Dresden

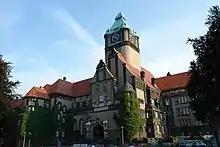
TU Dresden

The Saxon State Opera descends from the opera company of the former electors and Kings of Saxony. Their first opera house was the , opened in 1667. The Opernhaus am Zwinger presented opera from 1719 to 1756, when the Seven Years' War began. The later Semperoper was completely destroyed during the bombing of Dresden during the second world war. The opera's reconstruction was completed exactly 40 years later, on 13 February 1985. Its musical ensemble is the "Sächsische Staatskapelle Dresden", founded in 1548. The Dresden State Theatre runs a number of smaller theatres. The Dresden State Operetta is the only independent operetta in Germany. The "Herkuleskeule" (Hercules club) is an important site in German-speaking political cabaret.